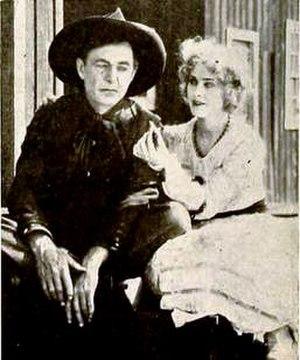
Le Roi de la prairie est un film muet américain réalisé par John Ford, sorti en 1919.